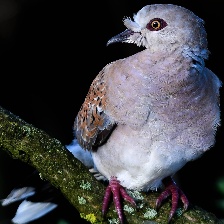
Species: EUROPEAN TURTLE DOVE
Scientific name: STREPTOPELIA TURTUR